William McNamara (horticulturist)

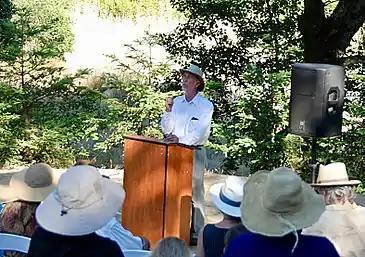
William McNamara speaks at Quarryhill Botanical Garden in Sonoma Valley

Named Honorary Member of The Garden Club of America, 2018